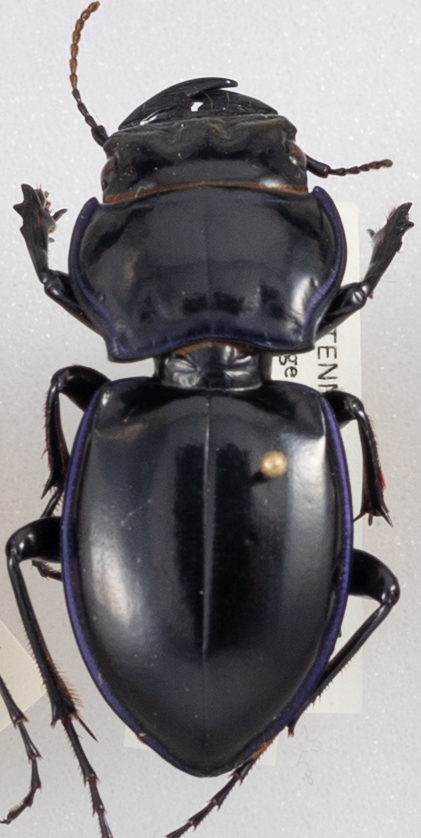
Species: Pasimachus punctulatus
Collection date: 2018-07-19
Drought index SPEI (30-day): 1.01
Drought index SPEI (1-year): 0.39
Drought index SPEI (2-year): -0.03